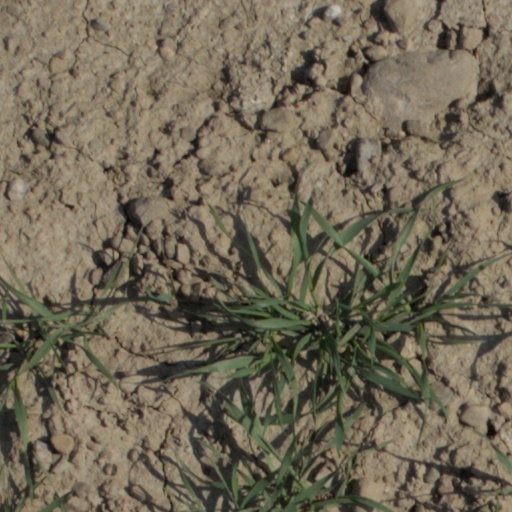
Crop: wheat